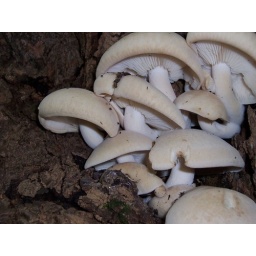
This was growing from a tree stump near the lower rock quarry on Roba's Mtn.